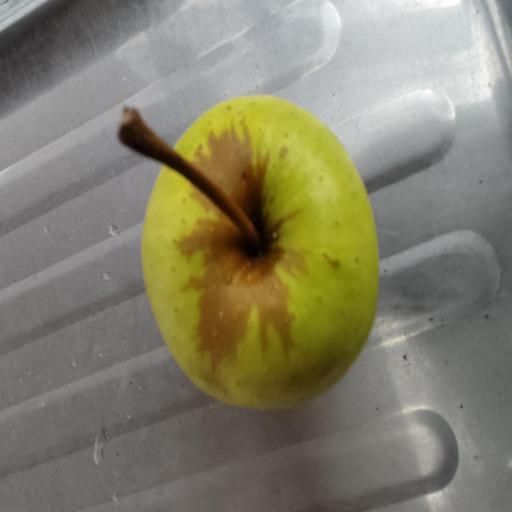
Crop type: Apple_Golden Delicious